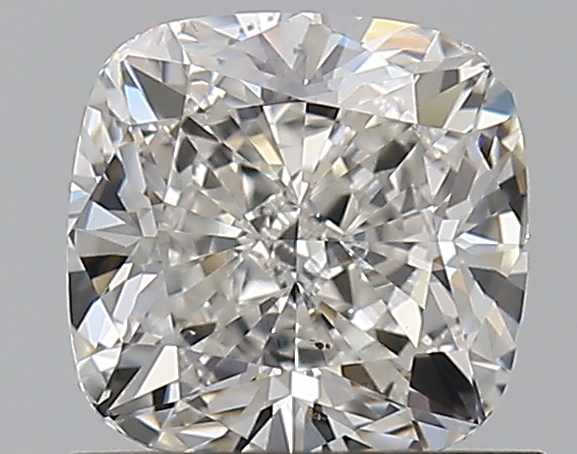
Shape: cushion
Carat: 1
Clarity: VS2
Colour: F
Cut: EX
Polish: EX
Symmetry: VG
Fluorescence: ST
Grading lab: GIA
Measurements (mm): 5.67 x 5.55 x 3.75